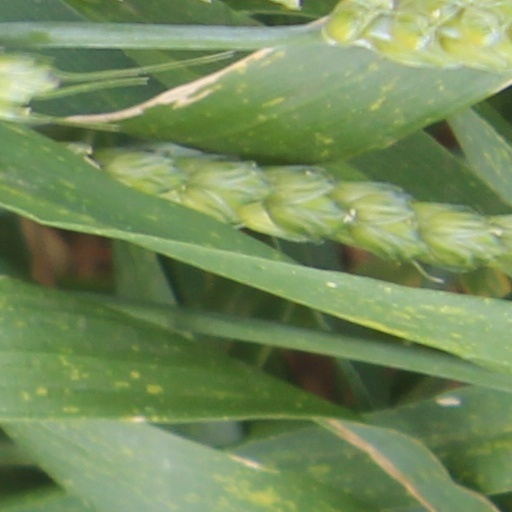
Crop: wheat